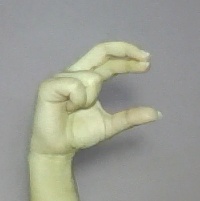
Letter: thal